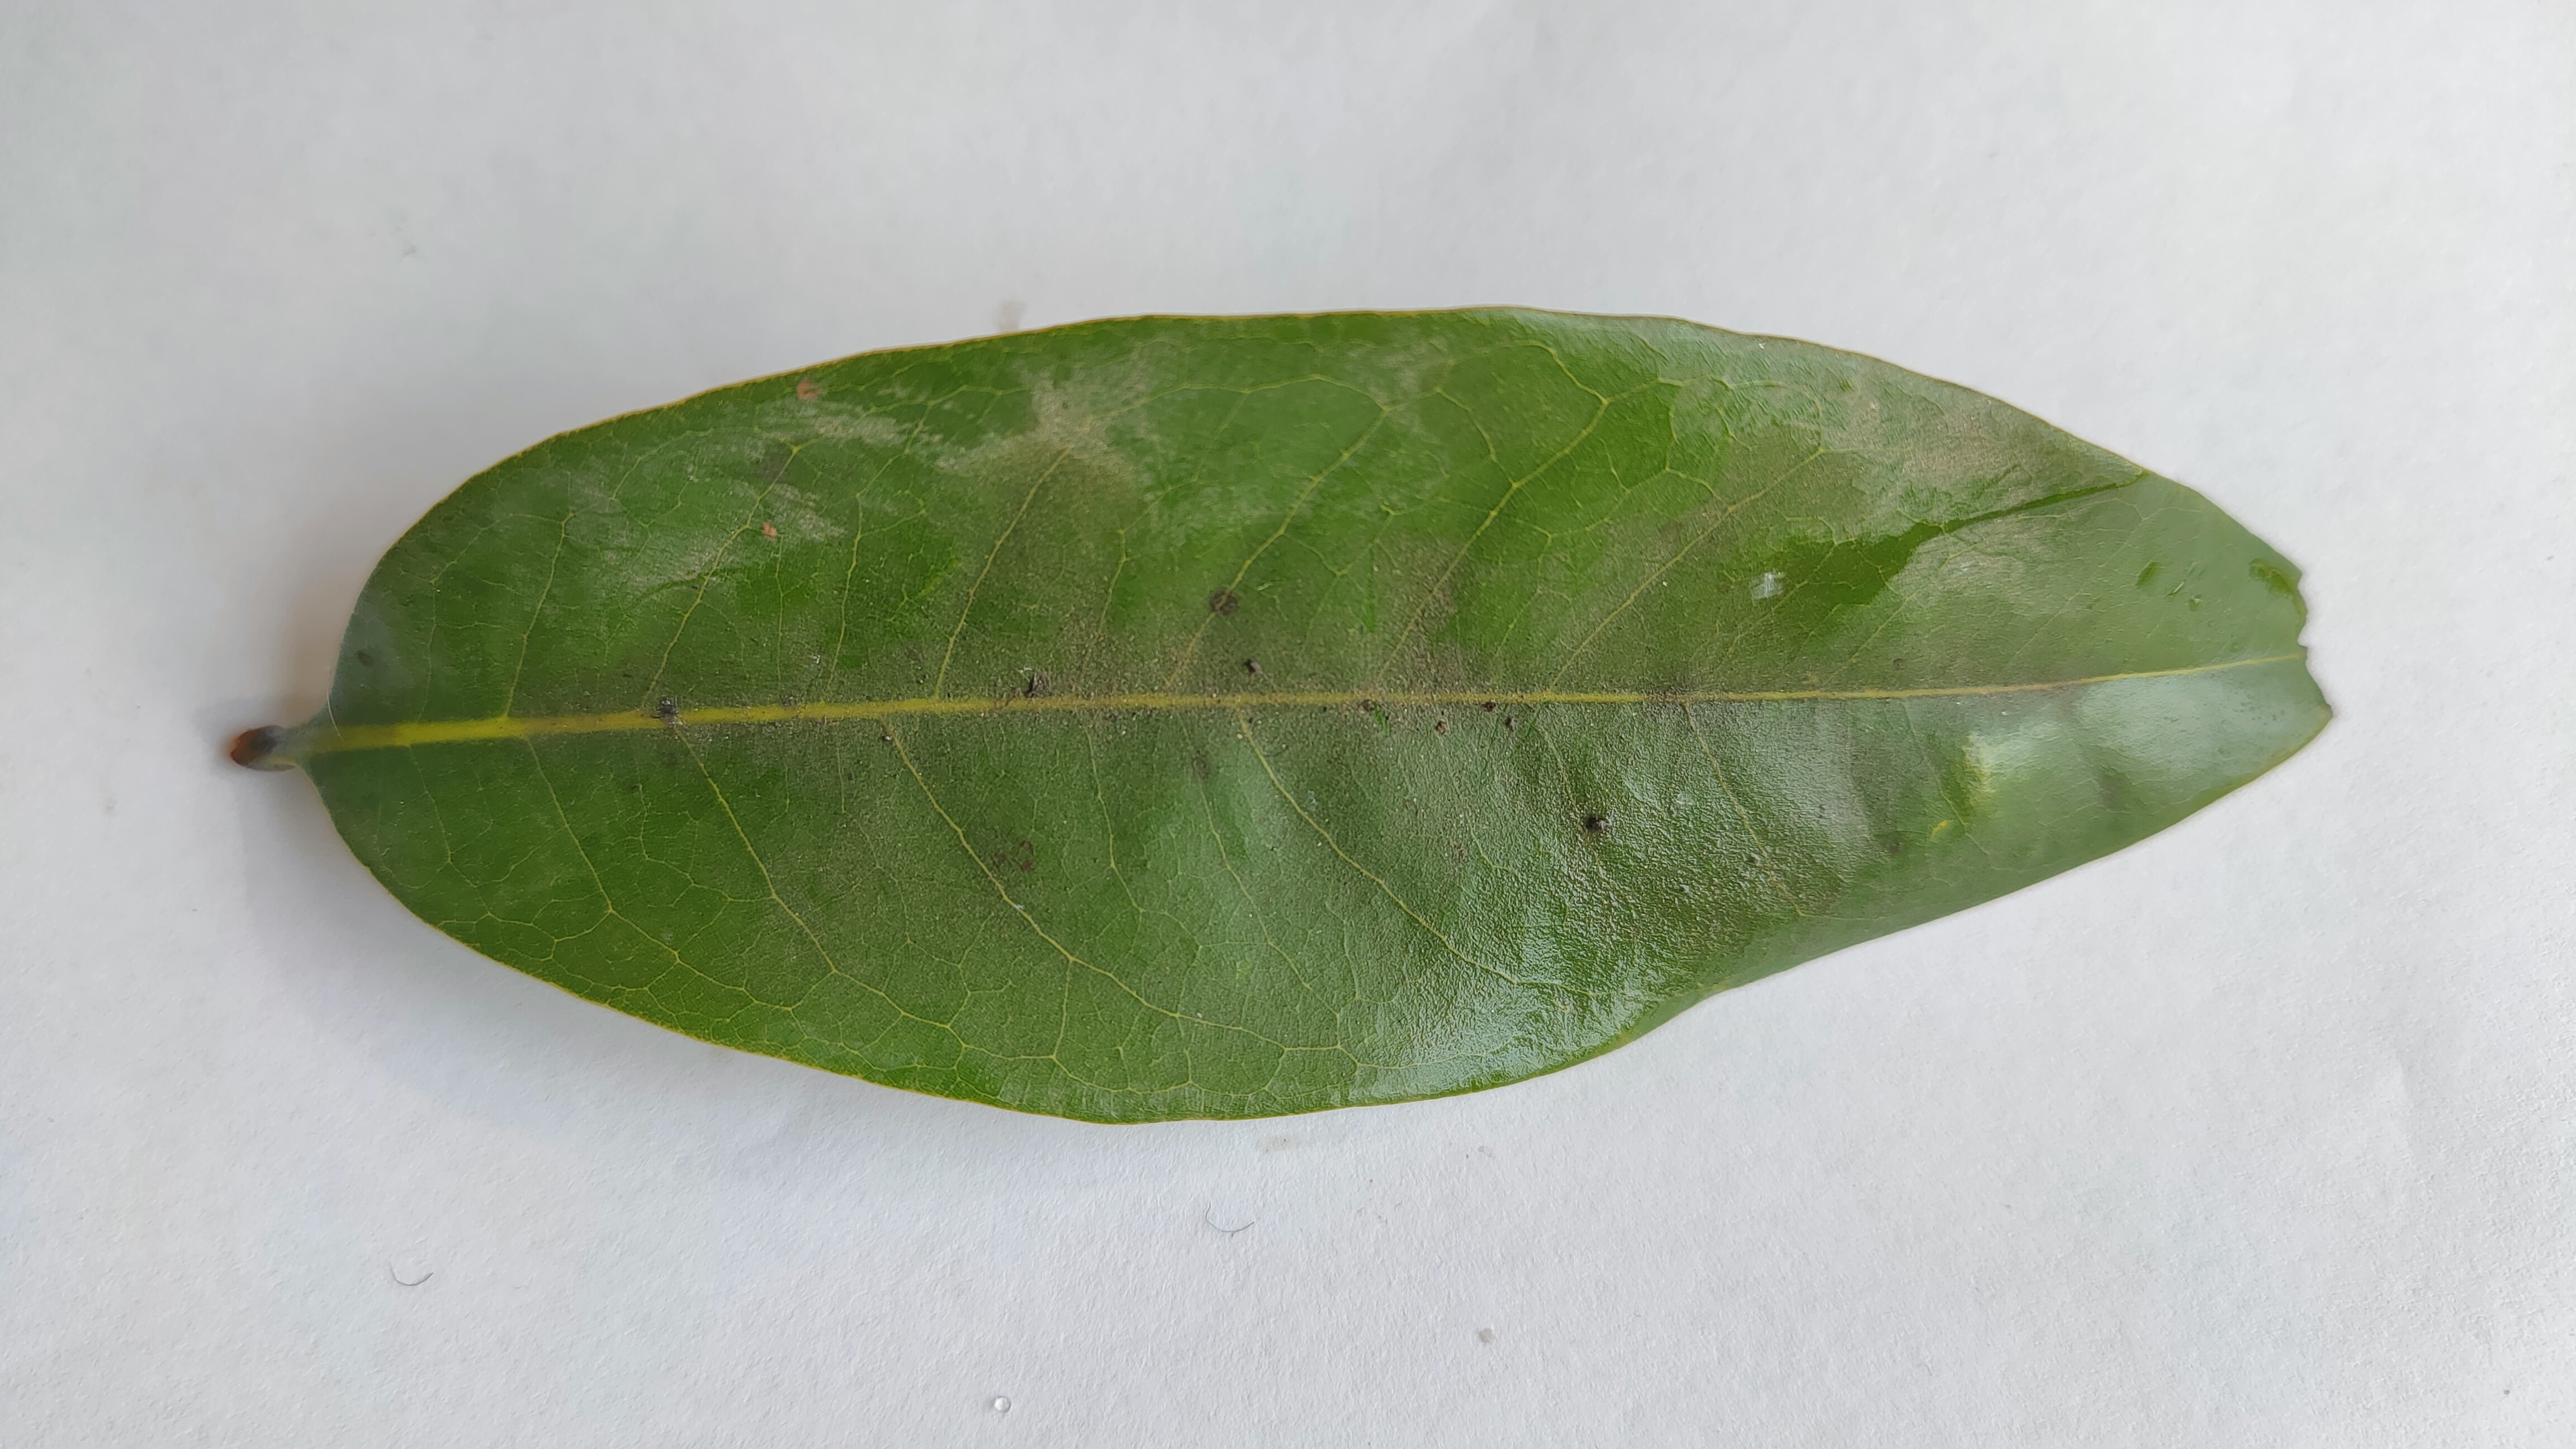
Leaf variety: Lychee